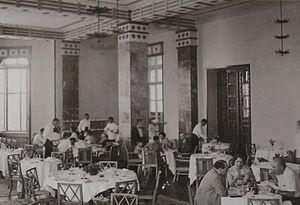
L'hôtel King David de Jérusalem est construit en grès rose des carrières de Hébron et est considéré comme un des meilleurs hôtels d'Israël. Ouvert en 1931, il a été gravement endommagé en 1946 par un attentat meurtrier de l'Irgoun. Reconstruit et rénové, il fait partie des hôtels de luxe d'Israël.